Natalia Kukulska

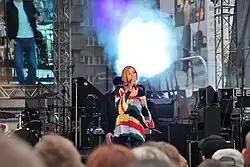
Natalia at a concert in Łódź (2011)

In October 2008, she was interviewed as part of CNN's program - "Eye on Poland". On 24 February 2010, accompanied by the Classic Jazz Quartet, she took part in the concert "Our Contemporary Chopin" as part of the "Chopin Year". During the concert, he performed Chopin's songs arranged by Adam Sztaba. In April, she made her debut as a columnist for the Fashion Magazine devoted to fashion. On 18 May, together with her husband Michał Dąbrówka, she released the album "CoMix", signed as the duo Kukulska & Dąbrówka. The recording session was attended by the Polish Radio Symphony Orchestra conducted by Adam Sztaba. In February 2012, she became a trainer in the TVP2 program "Bitwa na głosy" .